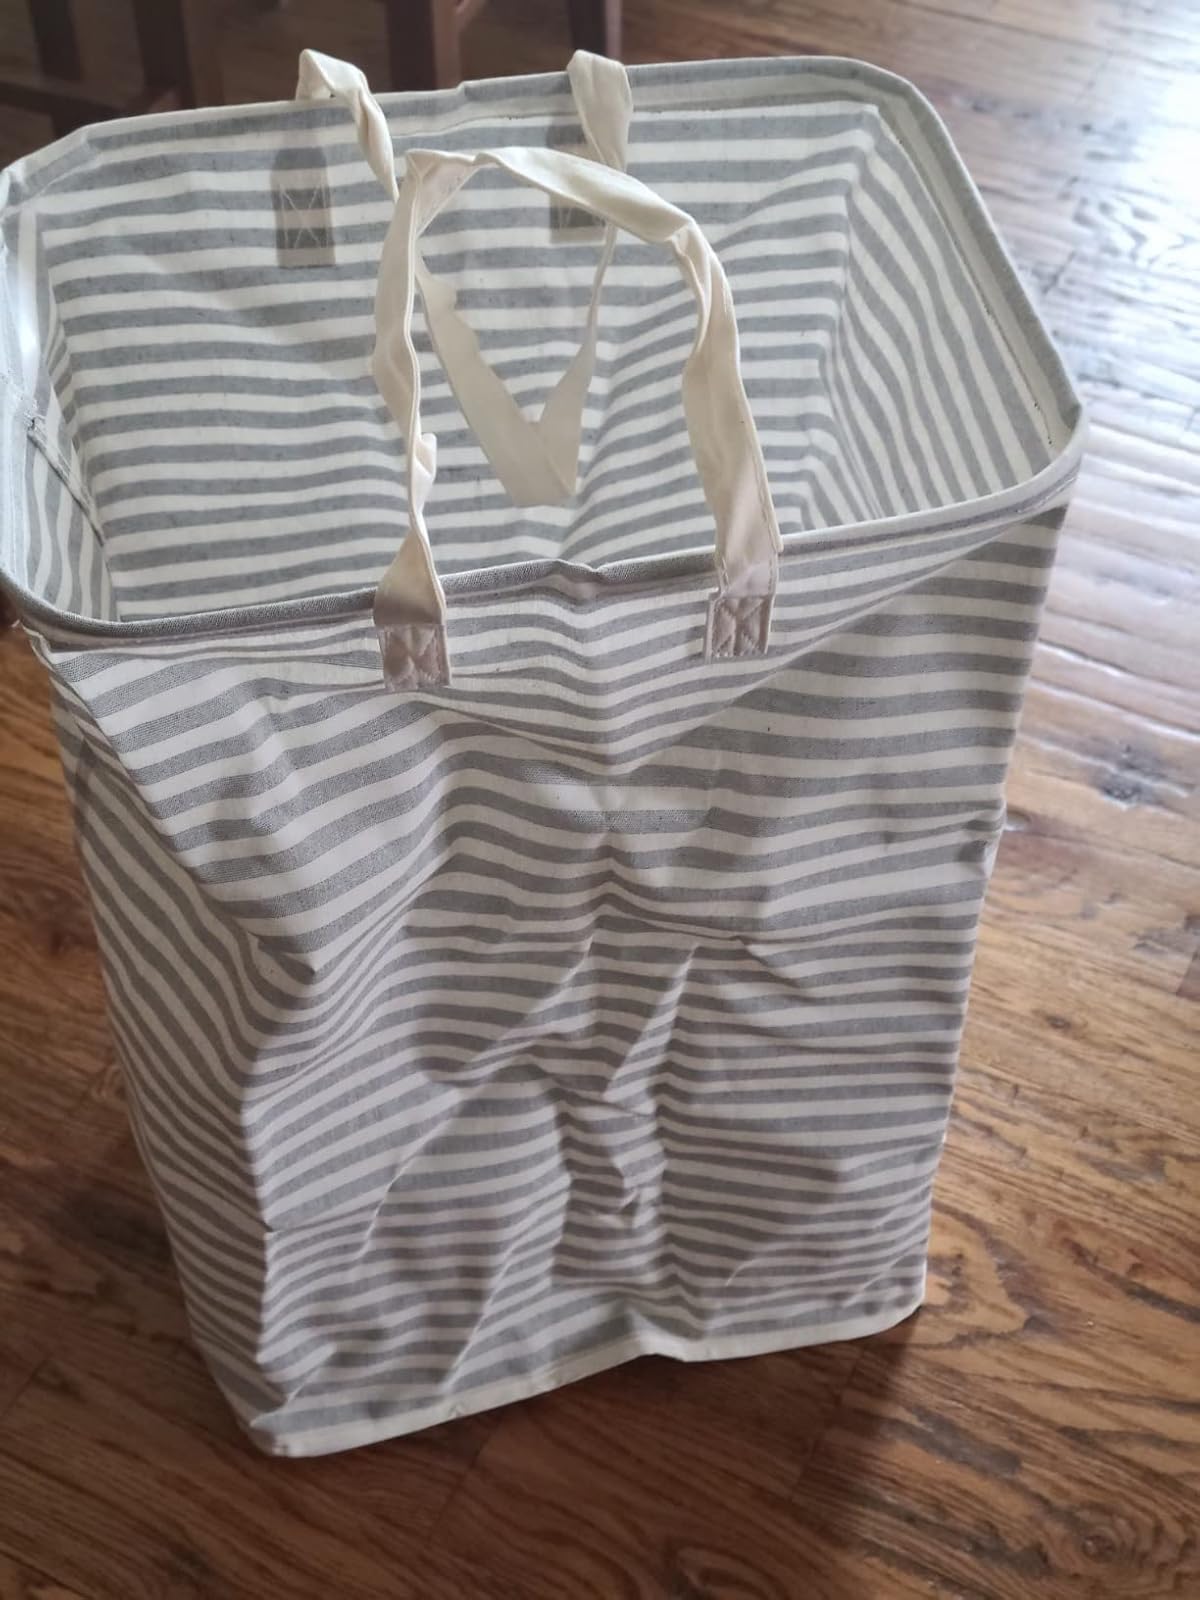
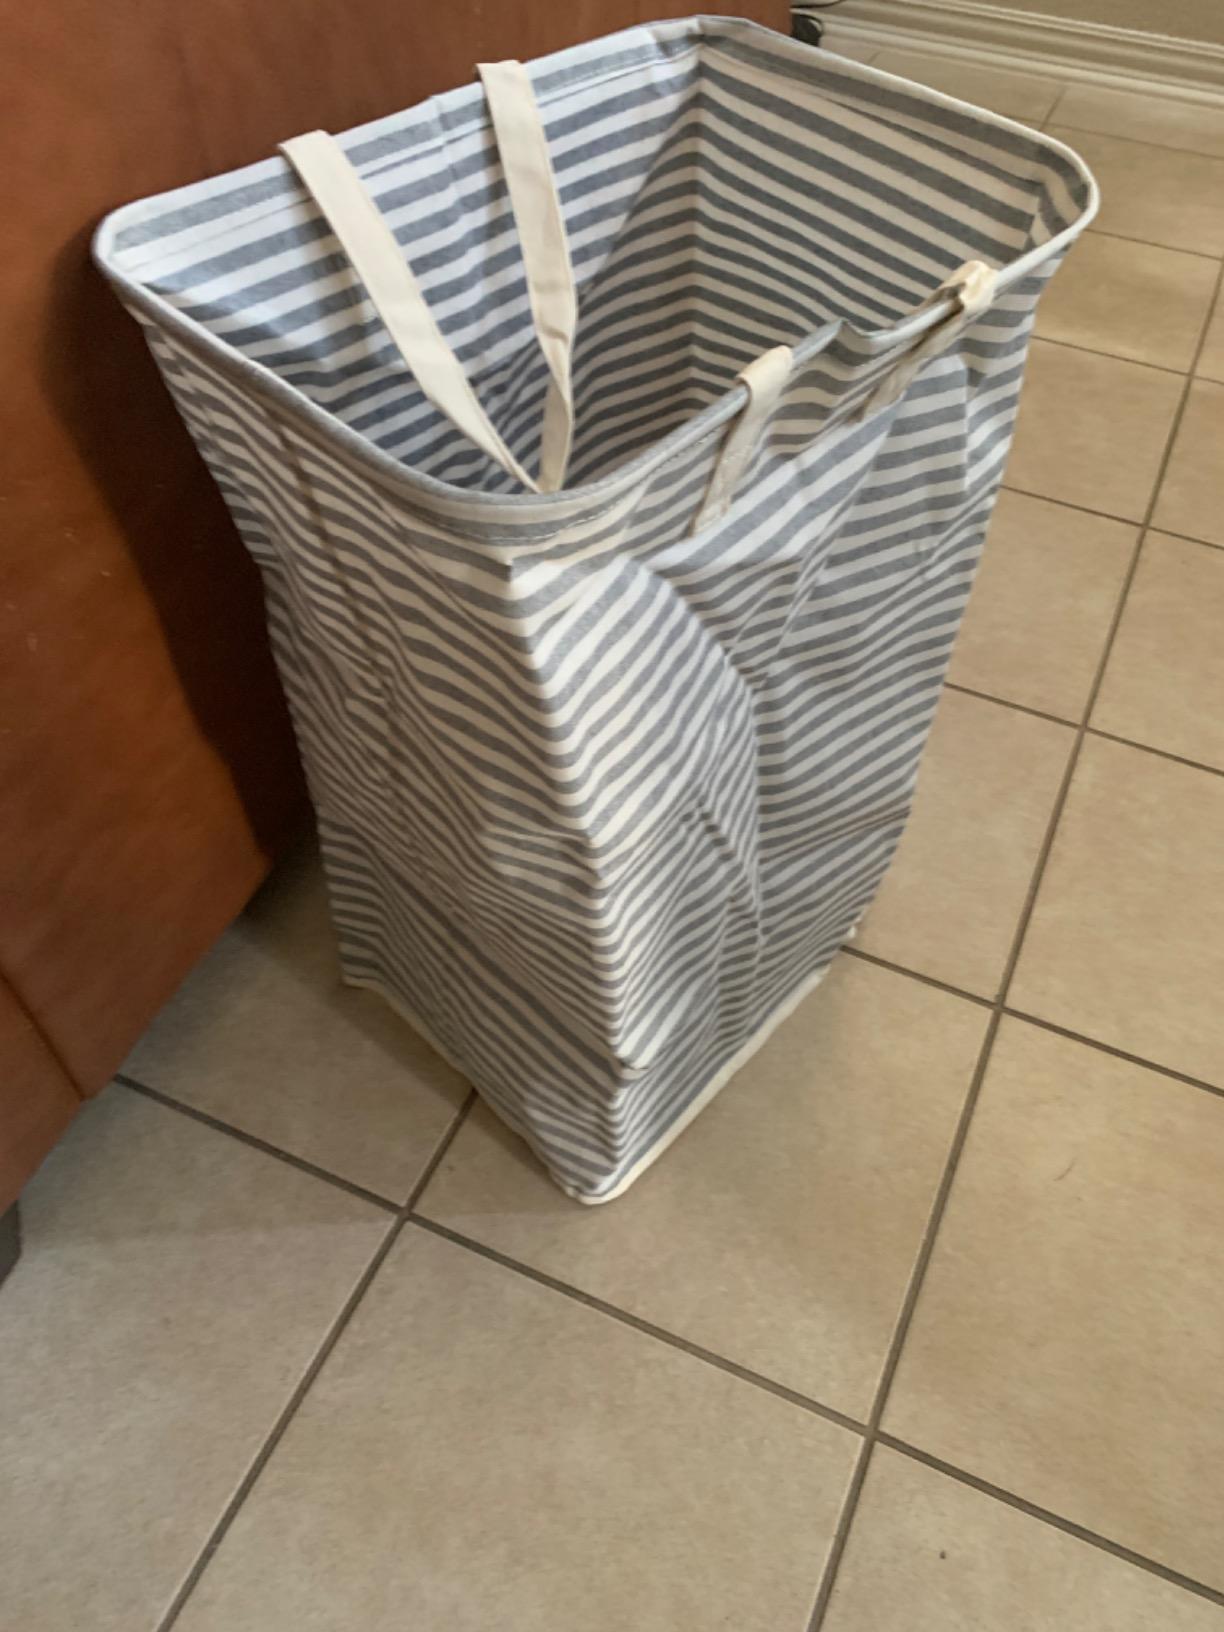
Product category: items_hamper
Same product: yes